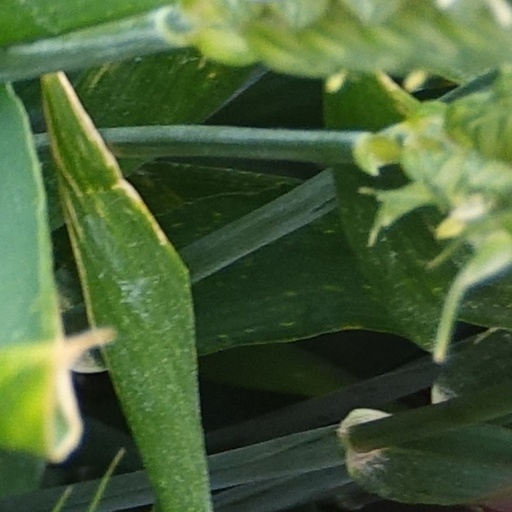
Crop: wheat